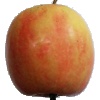
Label: apple_pink_lady